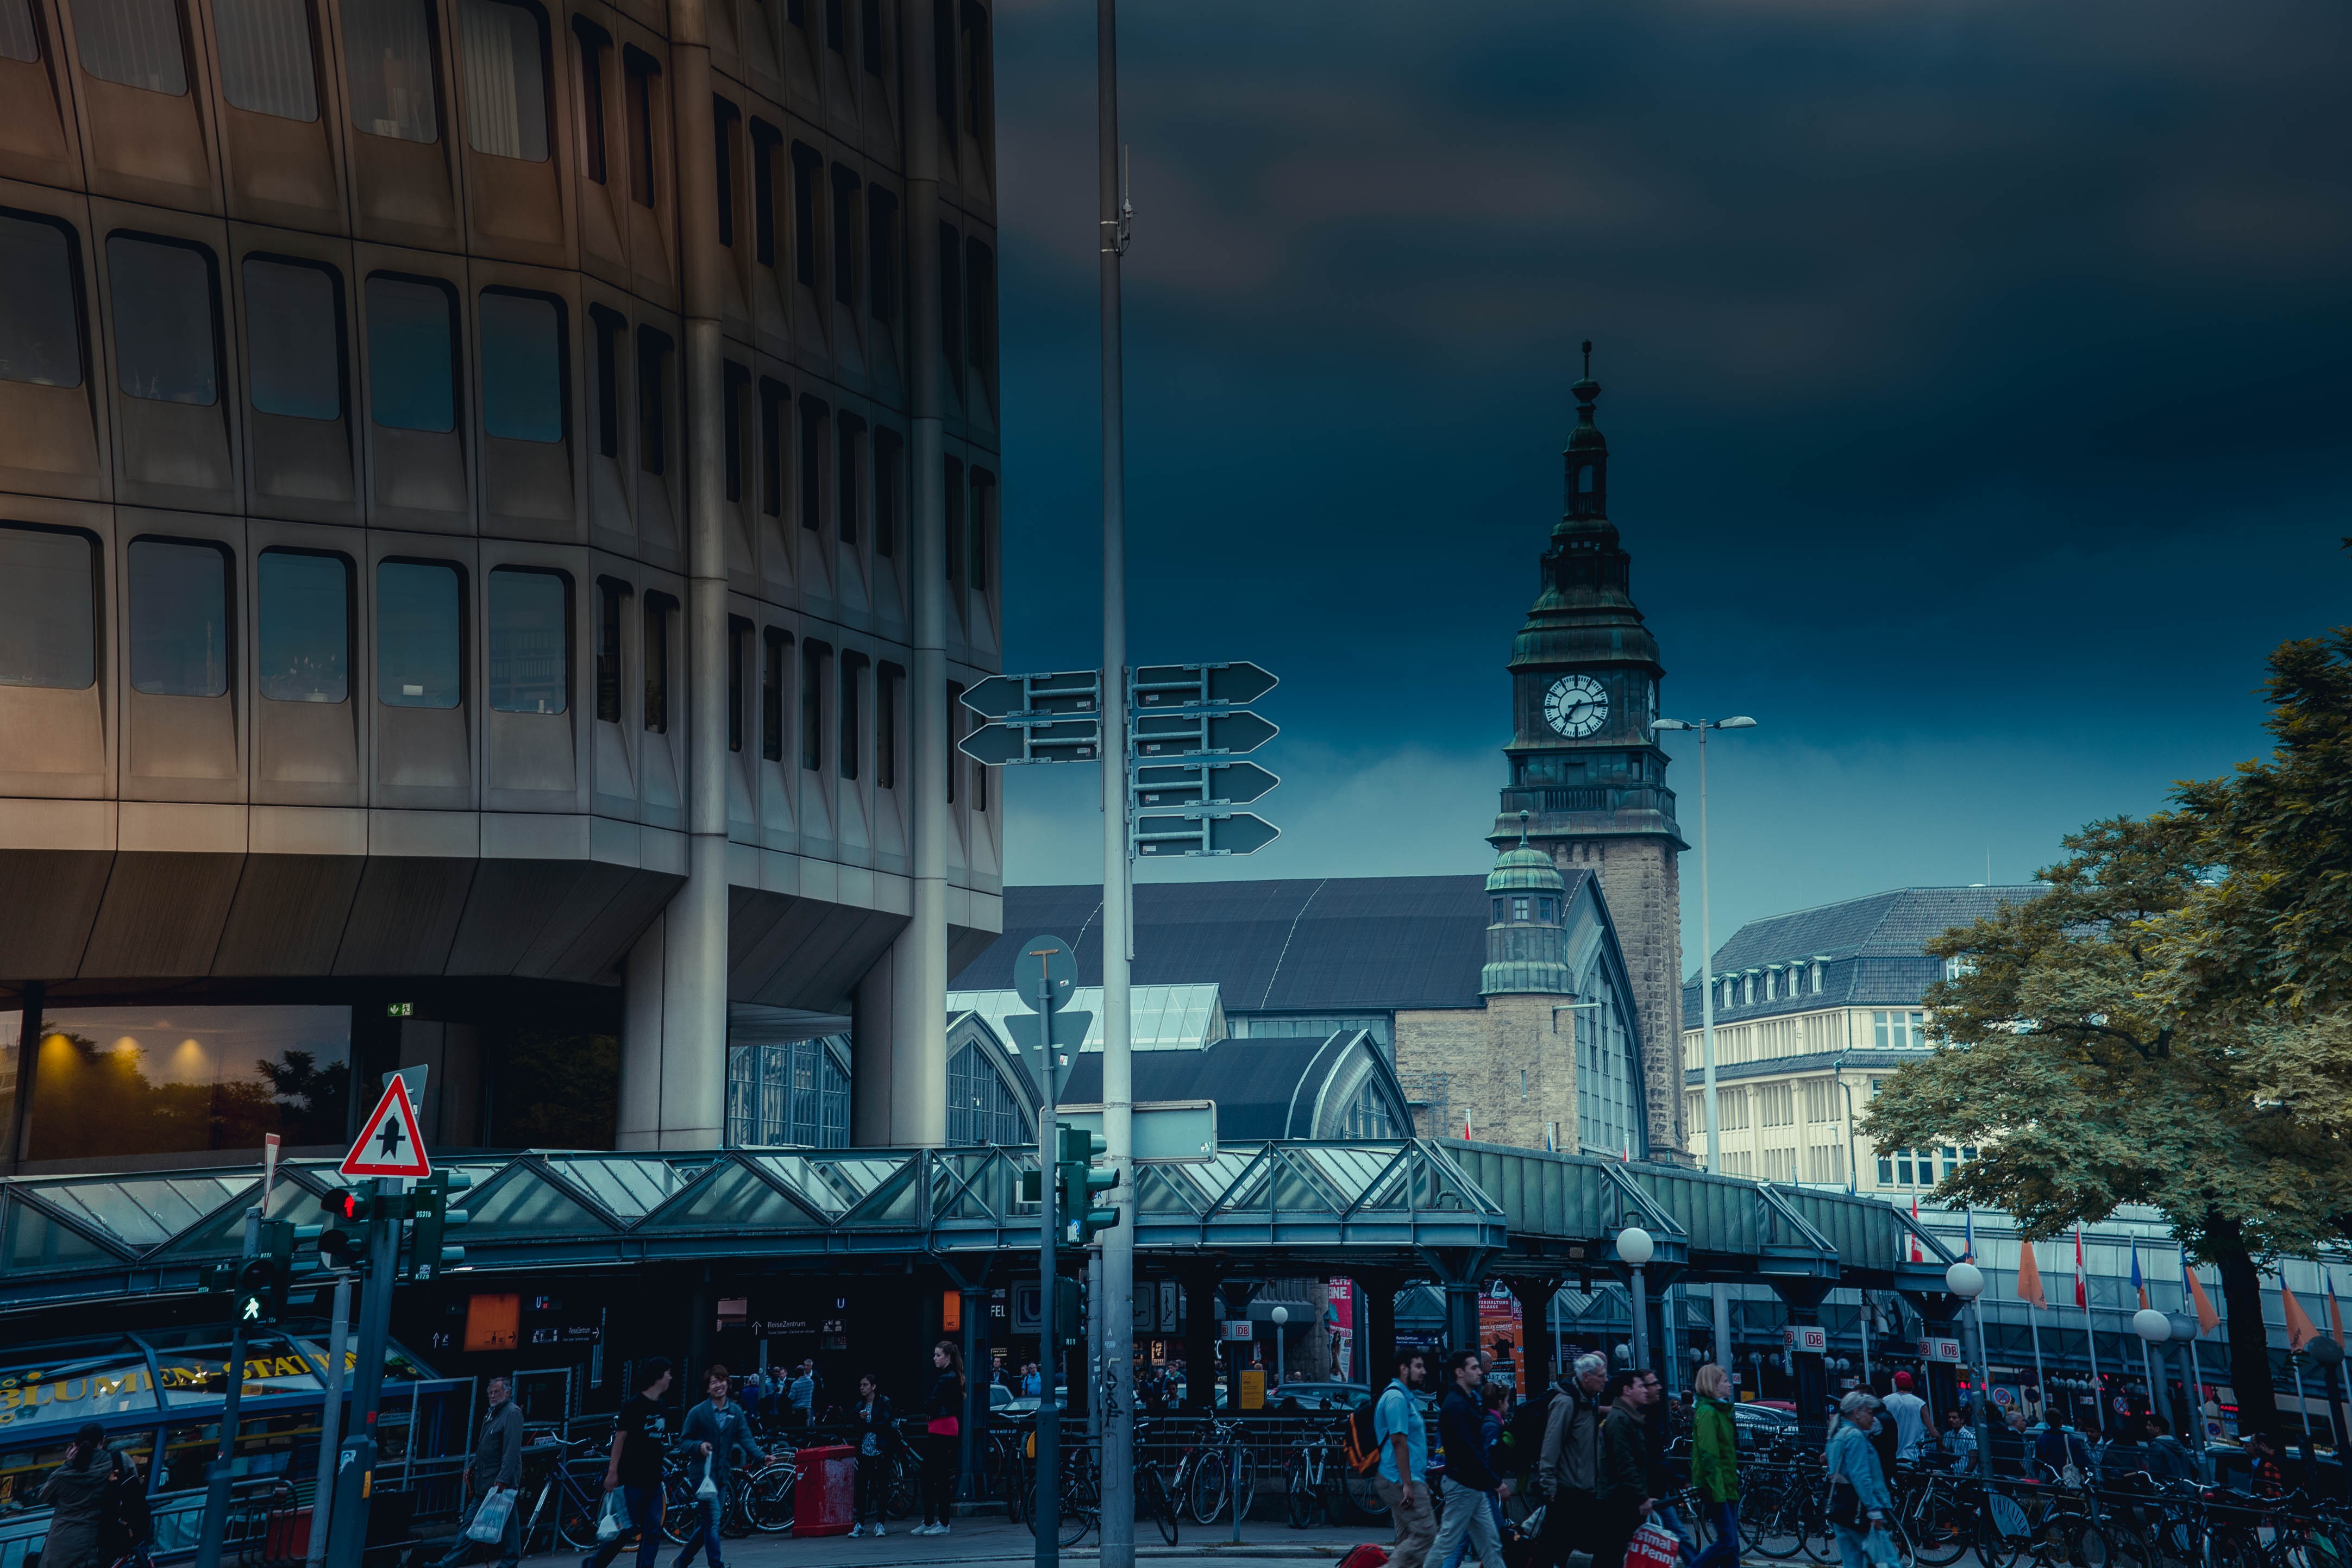
architecture, skyline, night, window, building, city, skyscraper, cityscape, downtown, evening, tower, landmark, human, blue, church, stadium, clouds, railway station, metropolis, hanover, cottage garden, urban area, human settlement, metropolitan area, sport venue